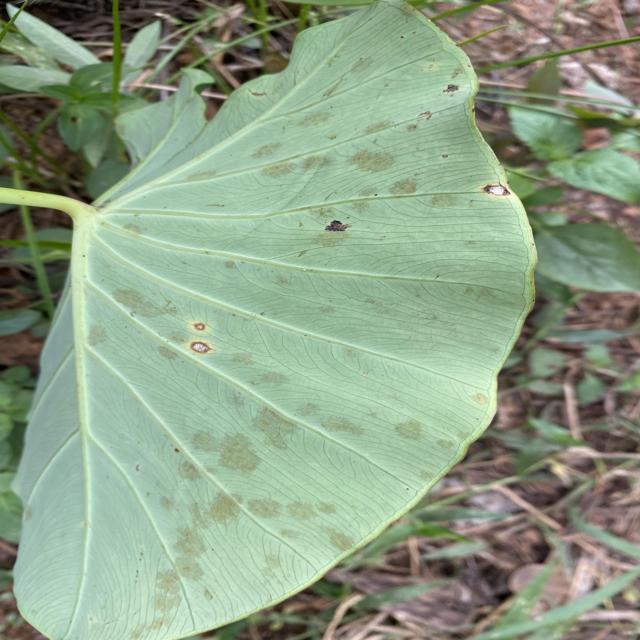
Label: Early_Blight